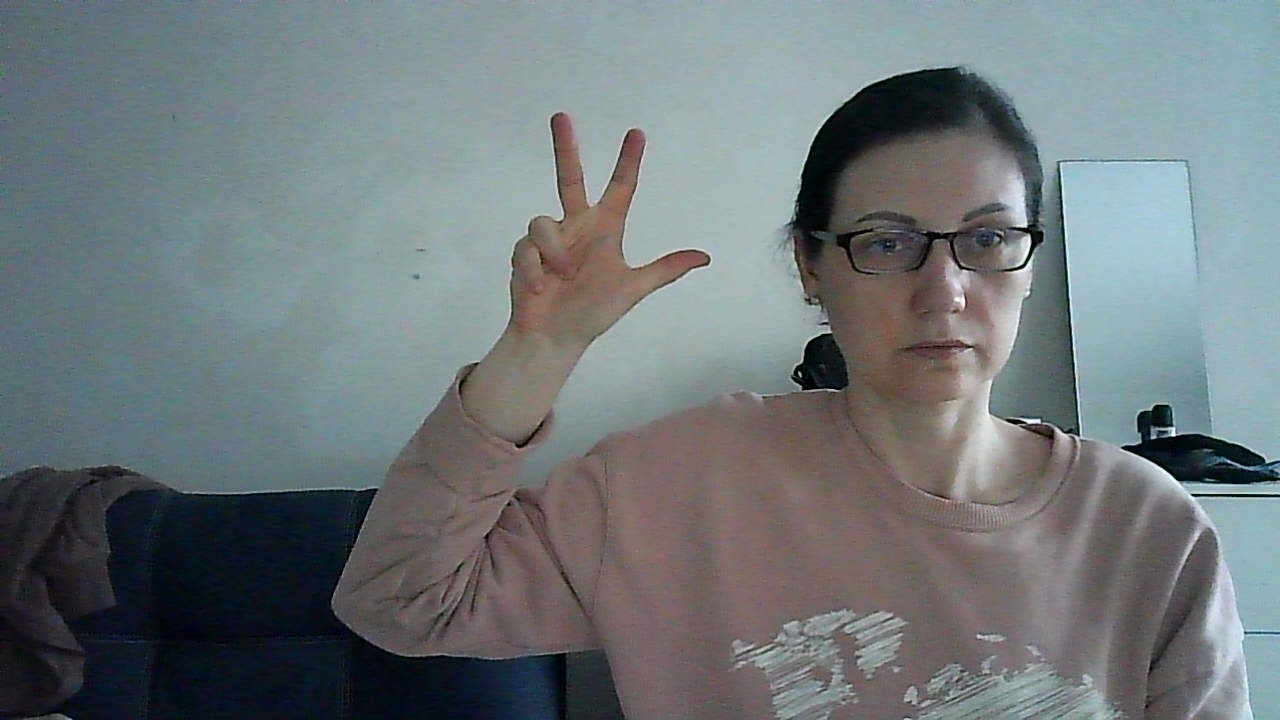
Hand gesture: three2